Kyrgyzstan

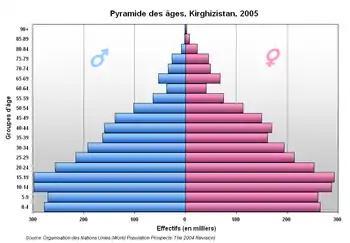
A population pyramid showing Kyrgyzstan's age distribution (2005)

Kyrgyzstan is among the fifty countries in the world with the highest perceived level of corruption: the 2016 Corruption Perception Index for Kyrgyzstan is 28 on a scale of 0 (most corrupt) to 100 (least corrupt).